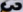
Number: 3